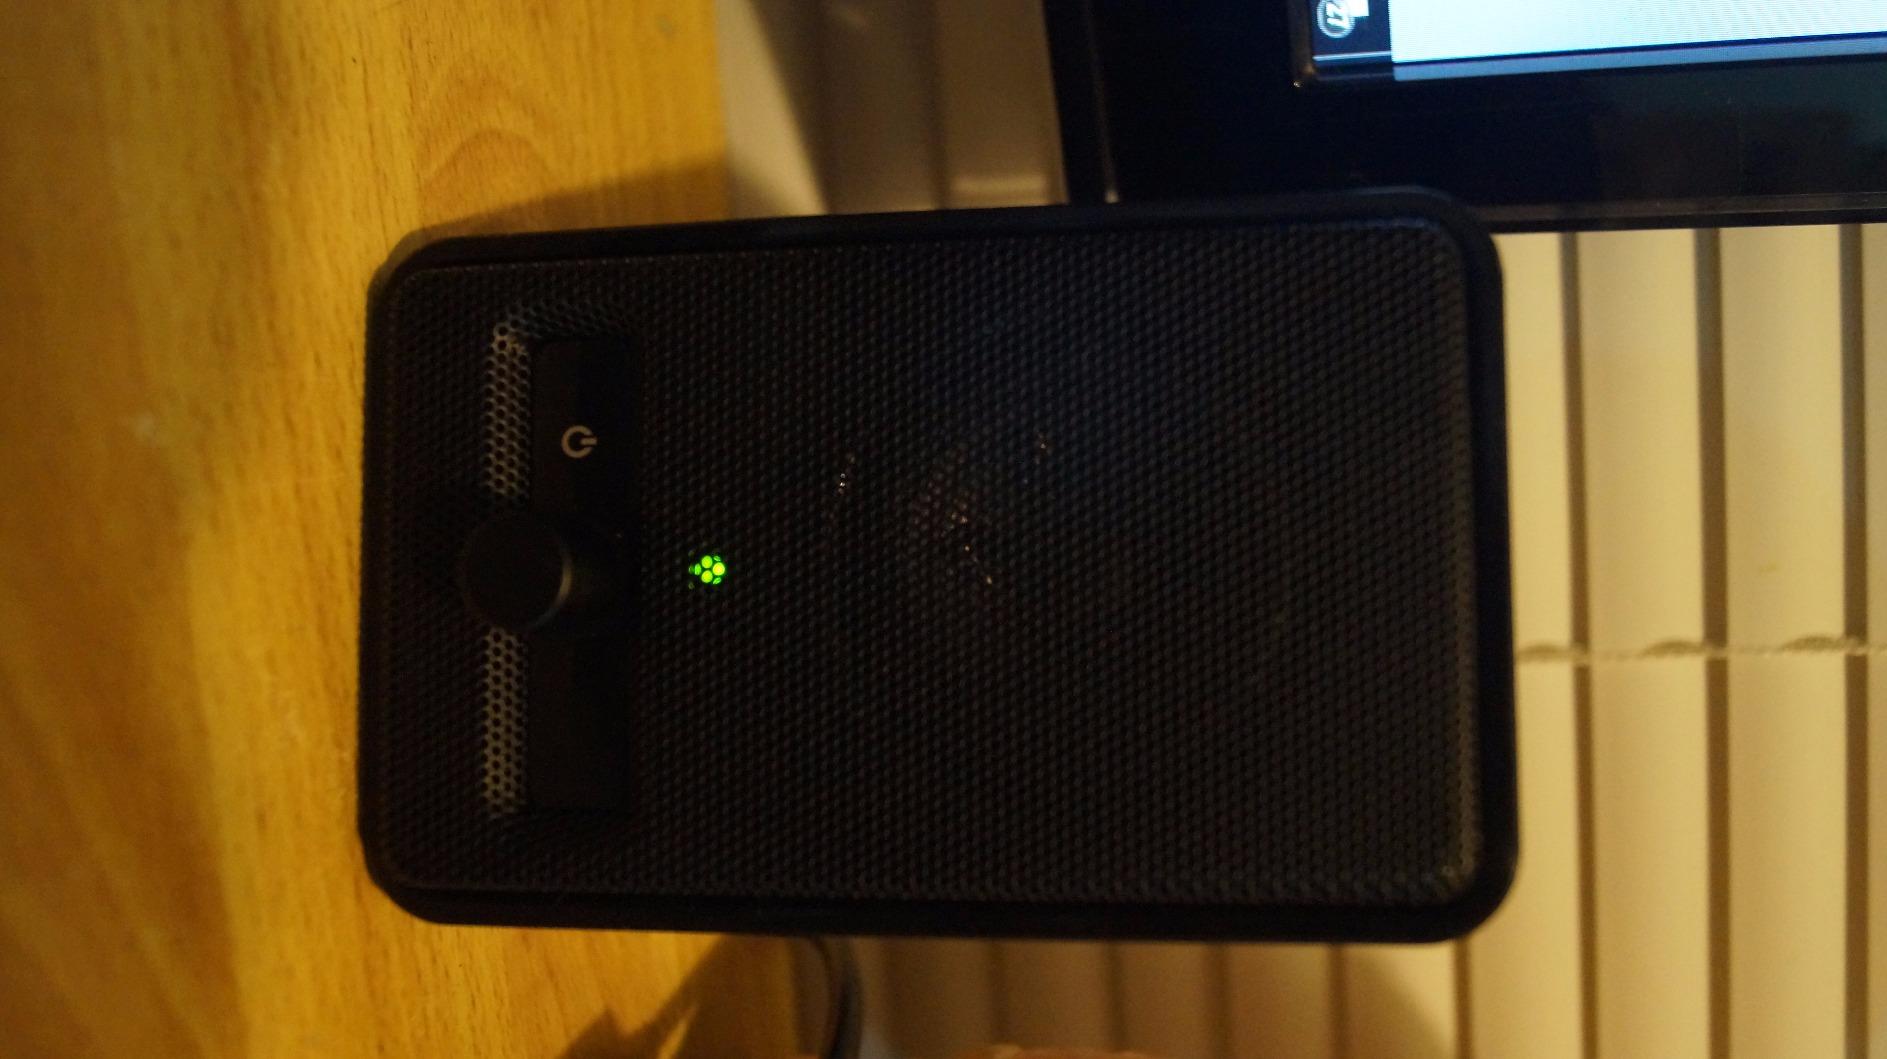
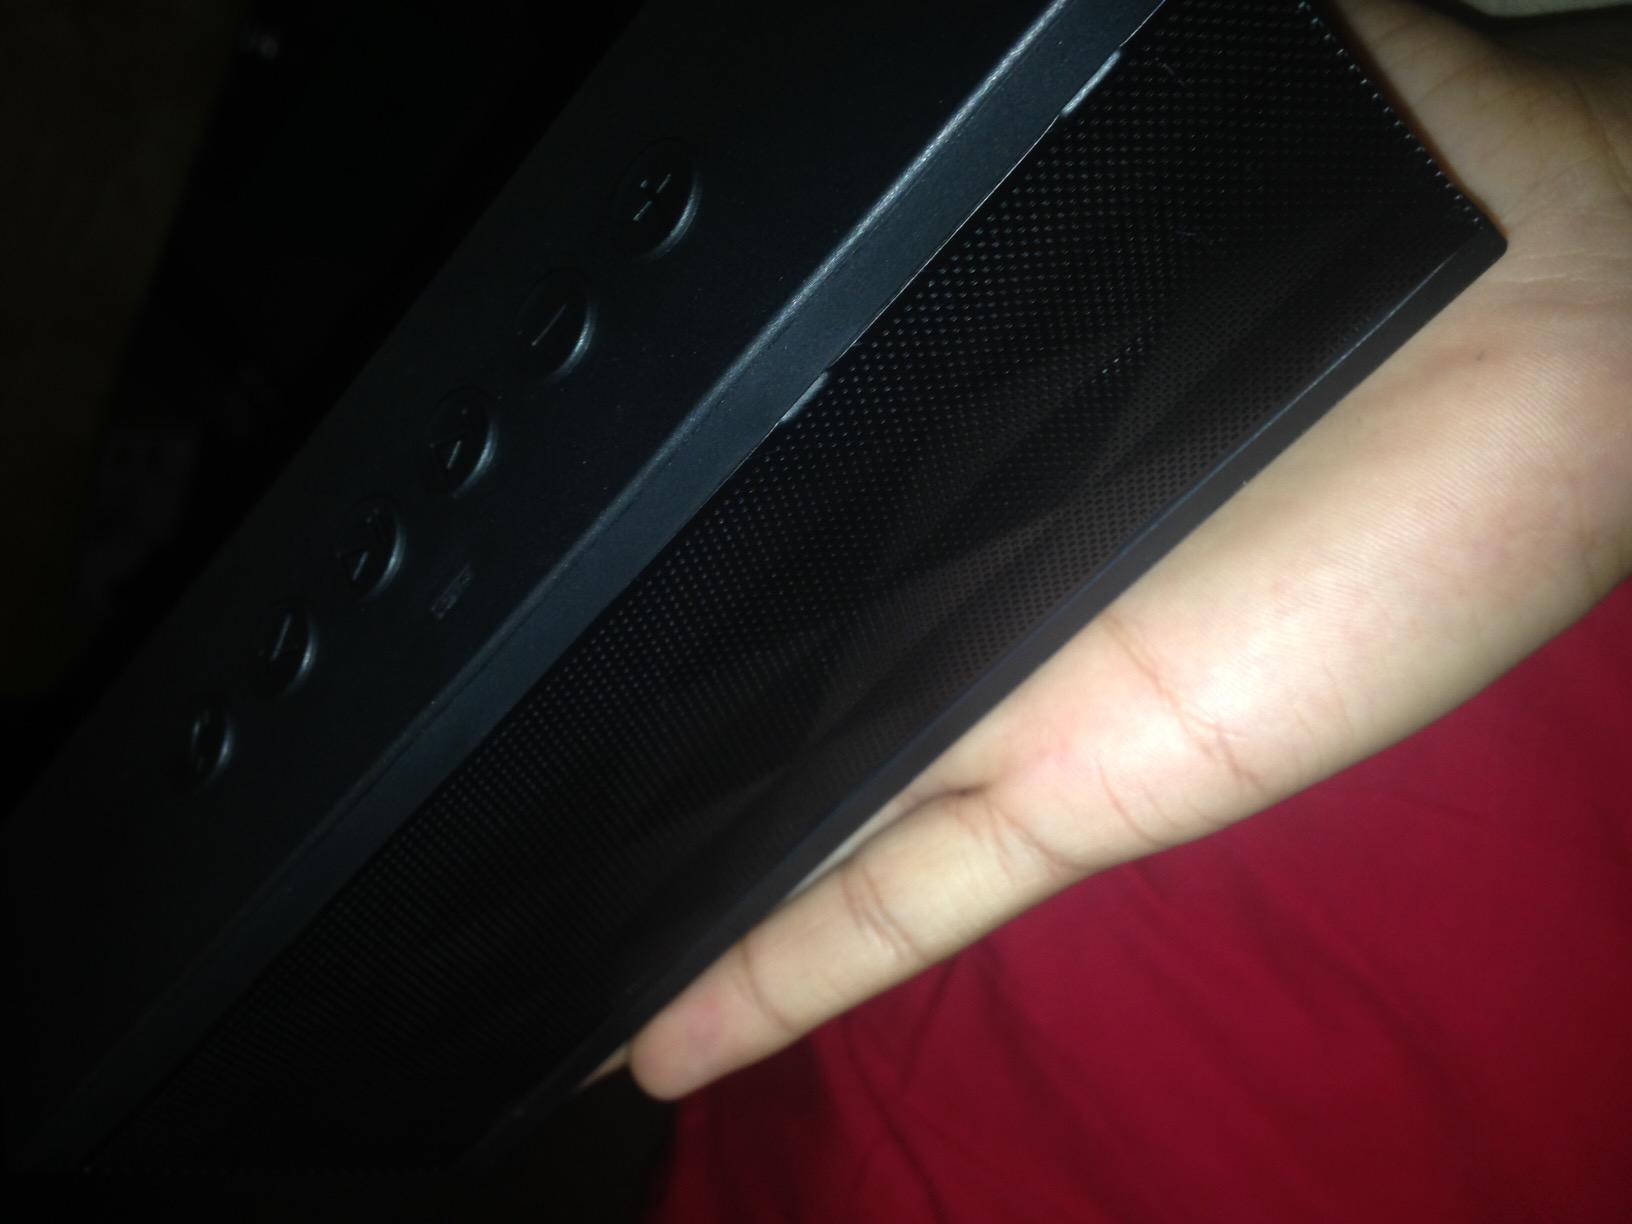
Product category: speaker
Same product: no